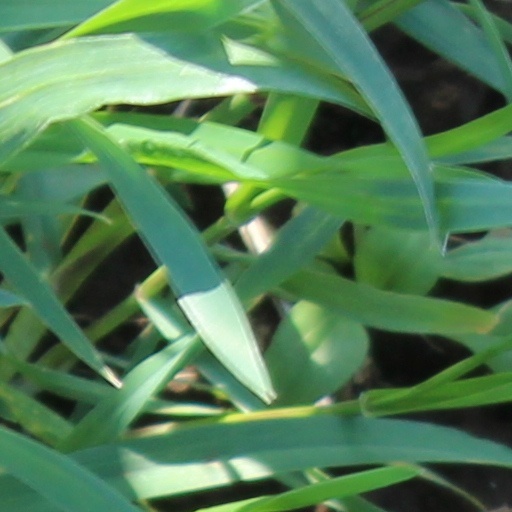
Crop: wheat